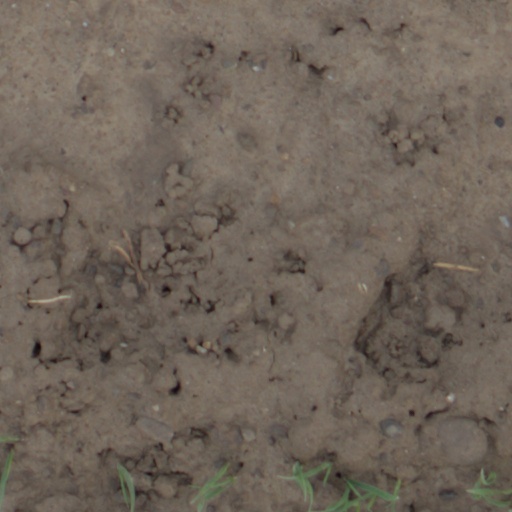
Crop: wheat